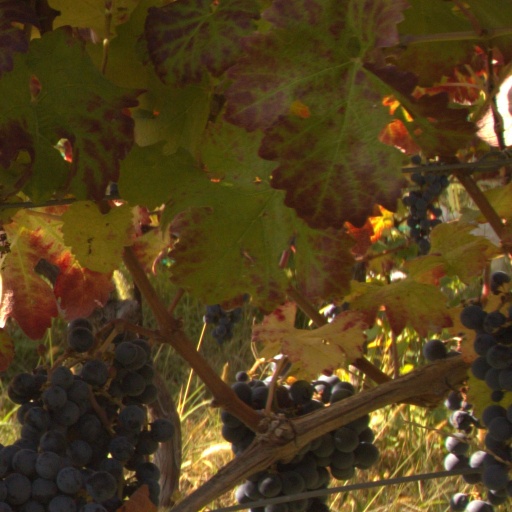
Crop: grape